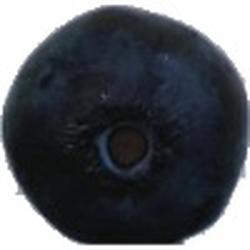
Label: Blueberry